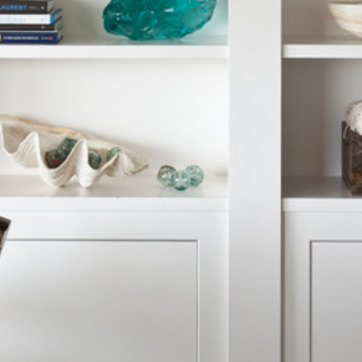
Material: glass